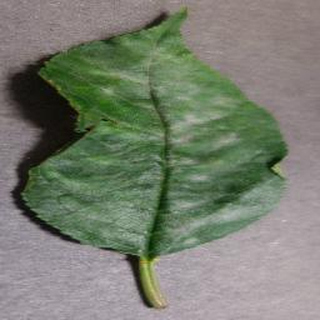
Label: cherry_powdery_mildew